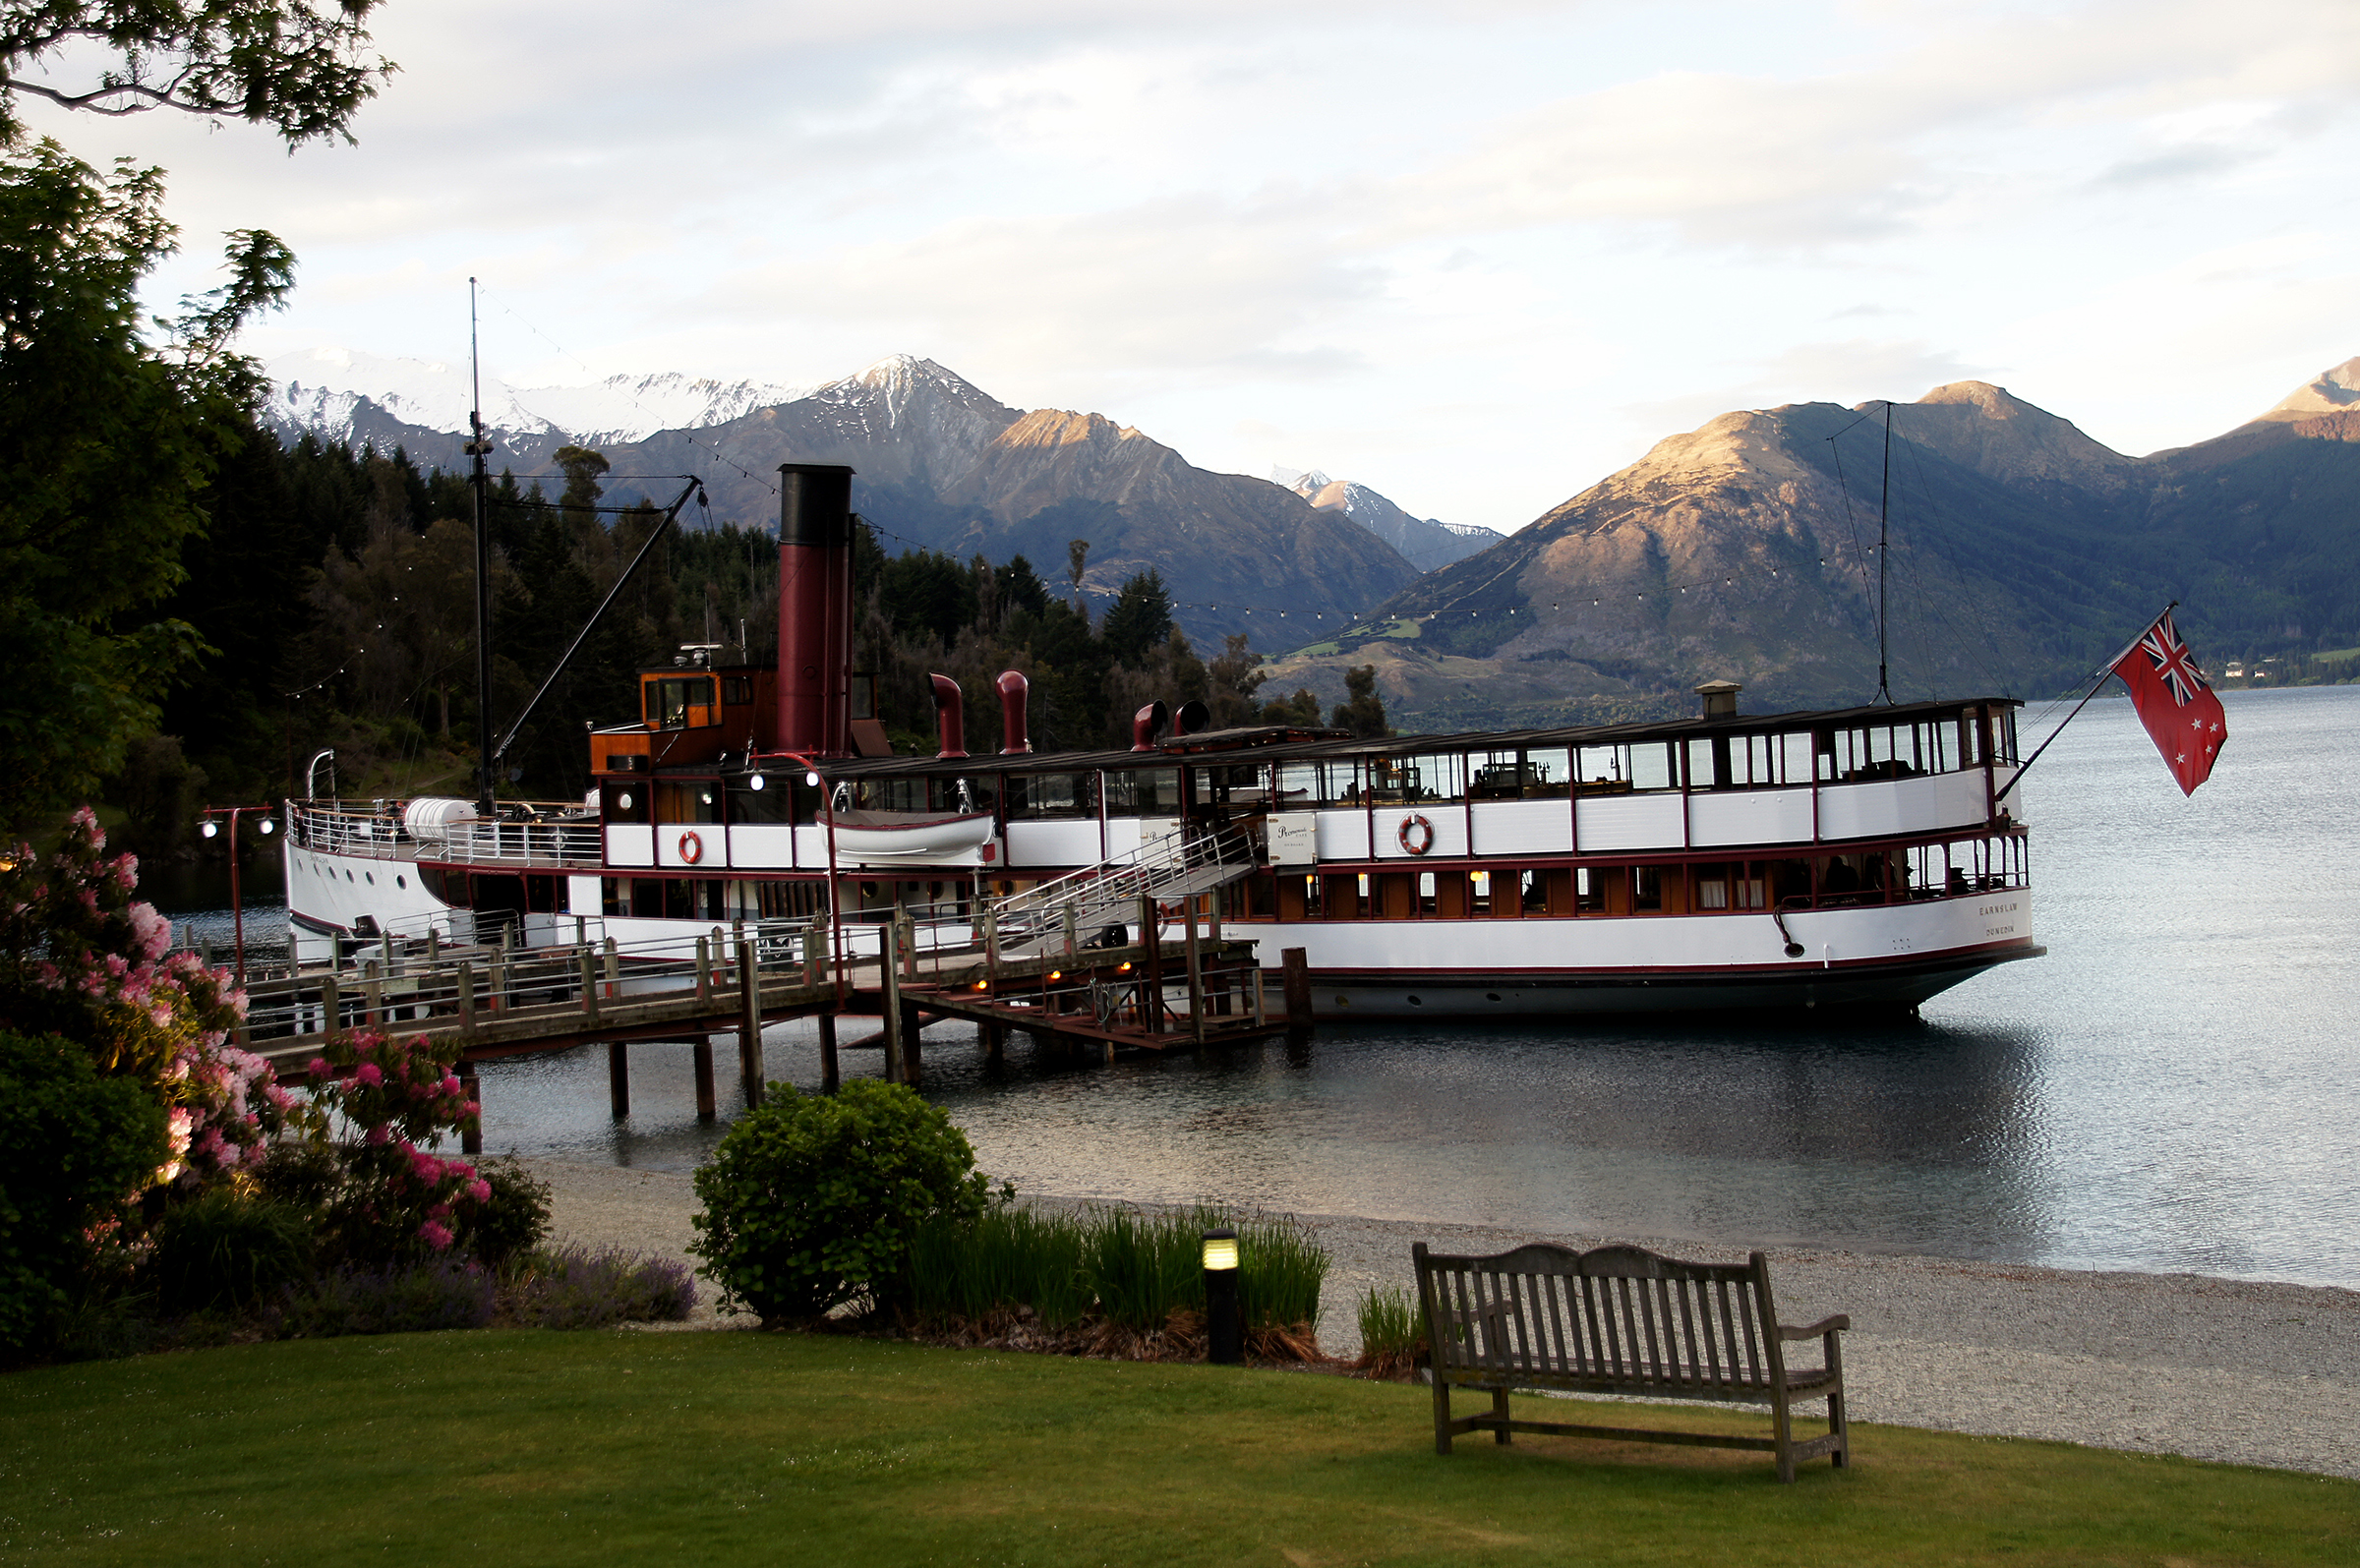
sea, boat, lake, river, vacation, vehicle, bay, tourism, waterway, publicdomain, realjourneys, lakecruisequeenstown, walterpeakfarmtour, grandpacifictours, ladyofthelake